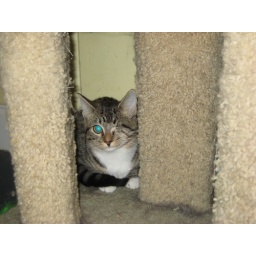
Captain under the cat tree